Ramón de Santillán

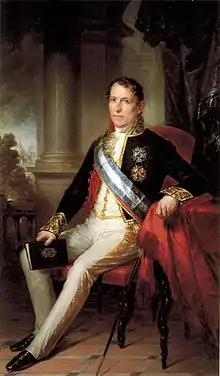
Portrait of Ramón de Santillán González by José Gutiérrez de la Vega, from the art collection of the Bank of Spain.

Ramón de Santillán González (30 August 1791 – October 19, 1863) was a Spanish statesman who served as Minister of Finance and First Governor of the Bank of Spain.